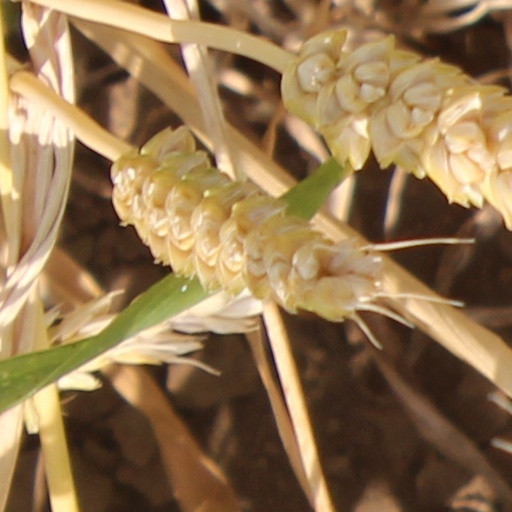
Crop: wheat